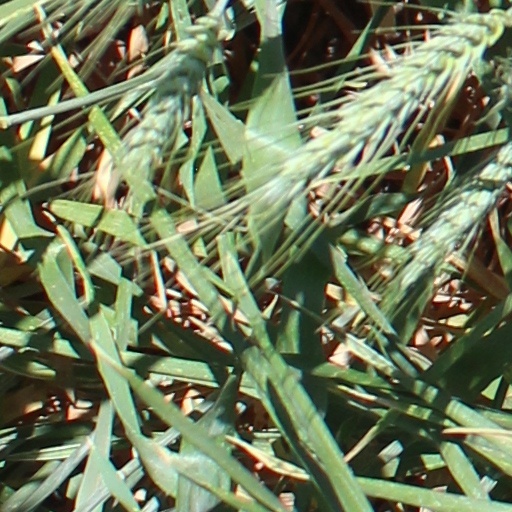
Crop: wheat